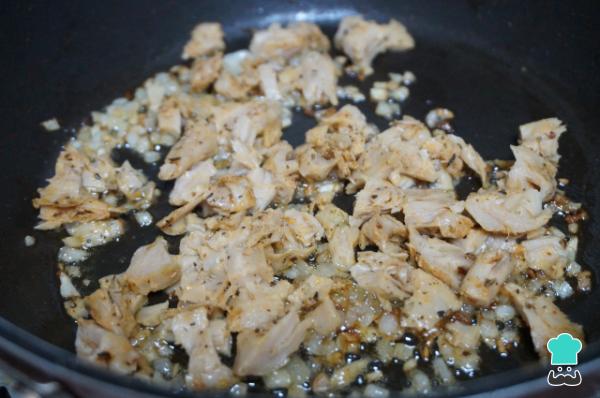
Cuando esté la cebolla pochada, añade los trozos de Heura y remueve. Agrega 3-4 cucharadas más de aceite.